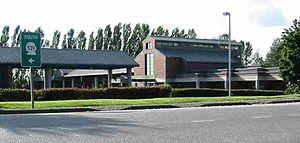
Le poste frontalier de Lynden–Aldergrove est un poste de douane à la frontière entre le Canada et les États-Unis relian les villes de Lynden dans l'État de Washington aux États-Unis et d'Aldergrove dans la province de la Colombie-Britannique au Canada. Les routes menant à ce poste frontalier sont la route 359 dans l'État de Washington et la route 13 en Colombie-Britannique.